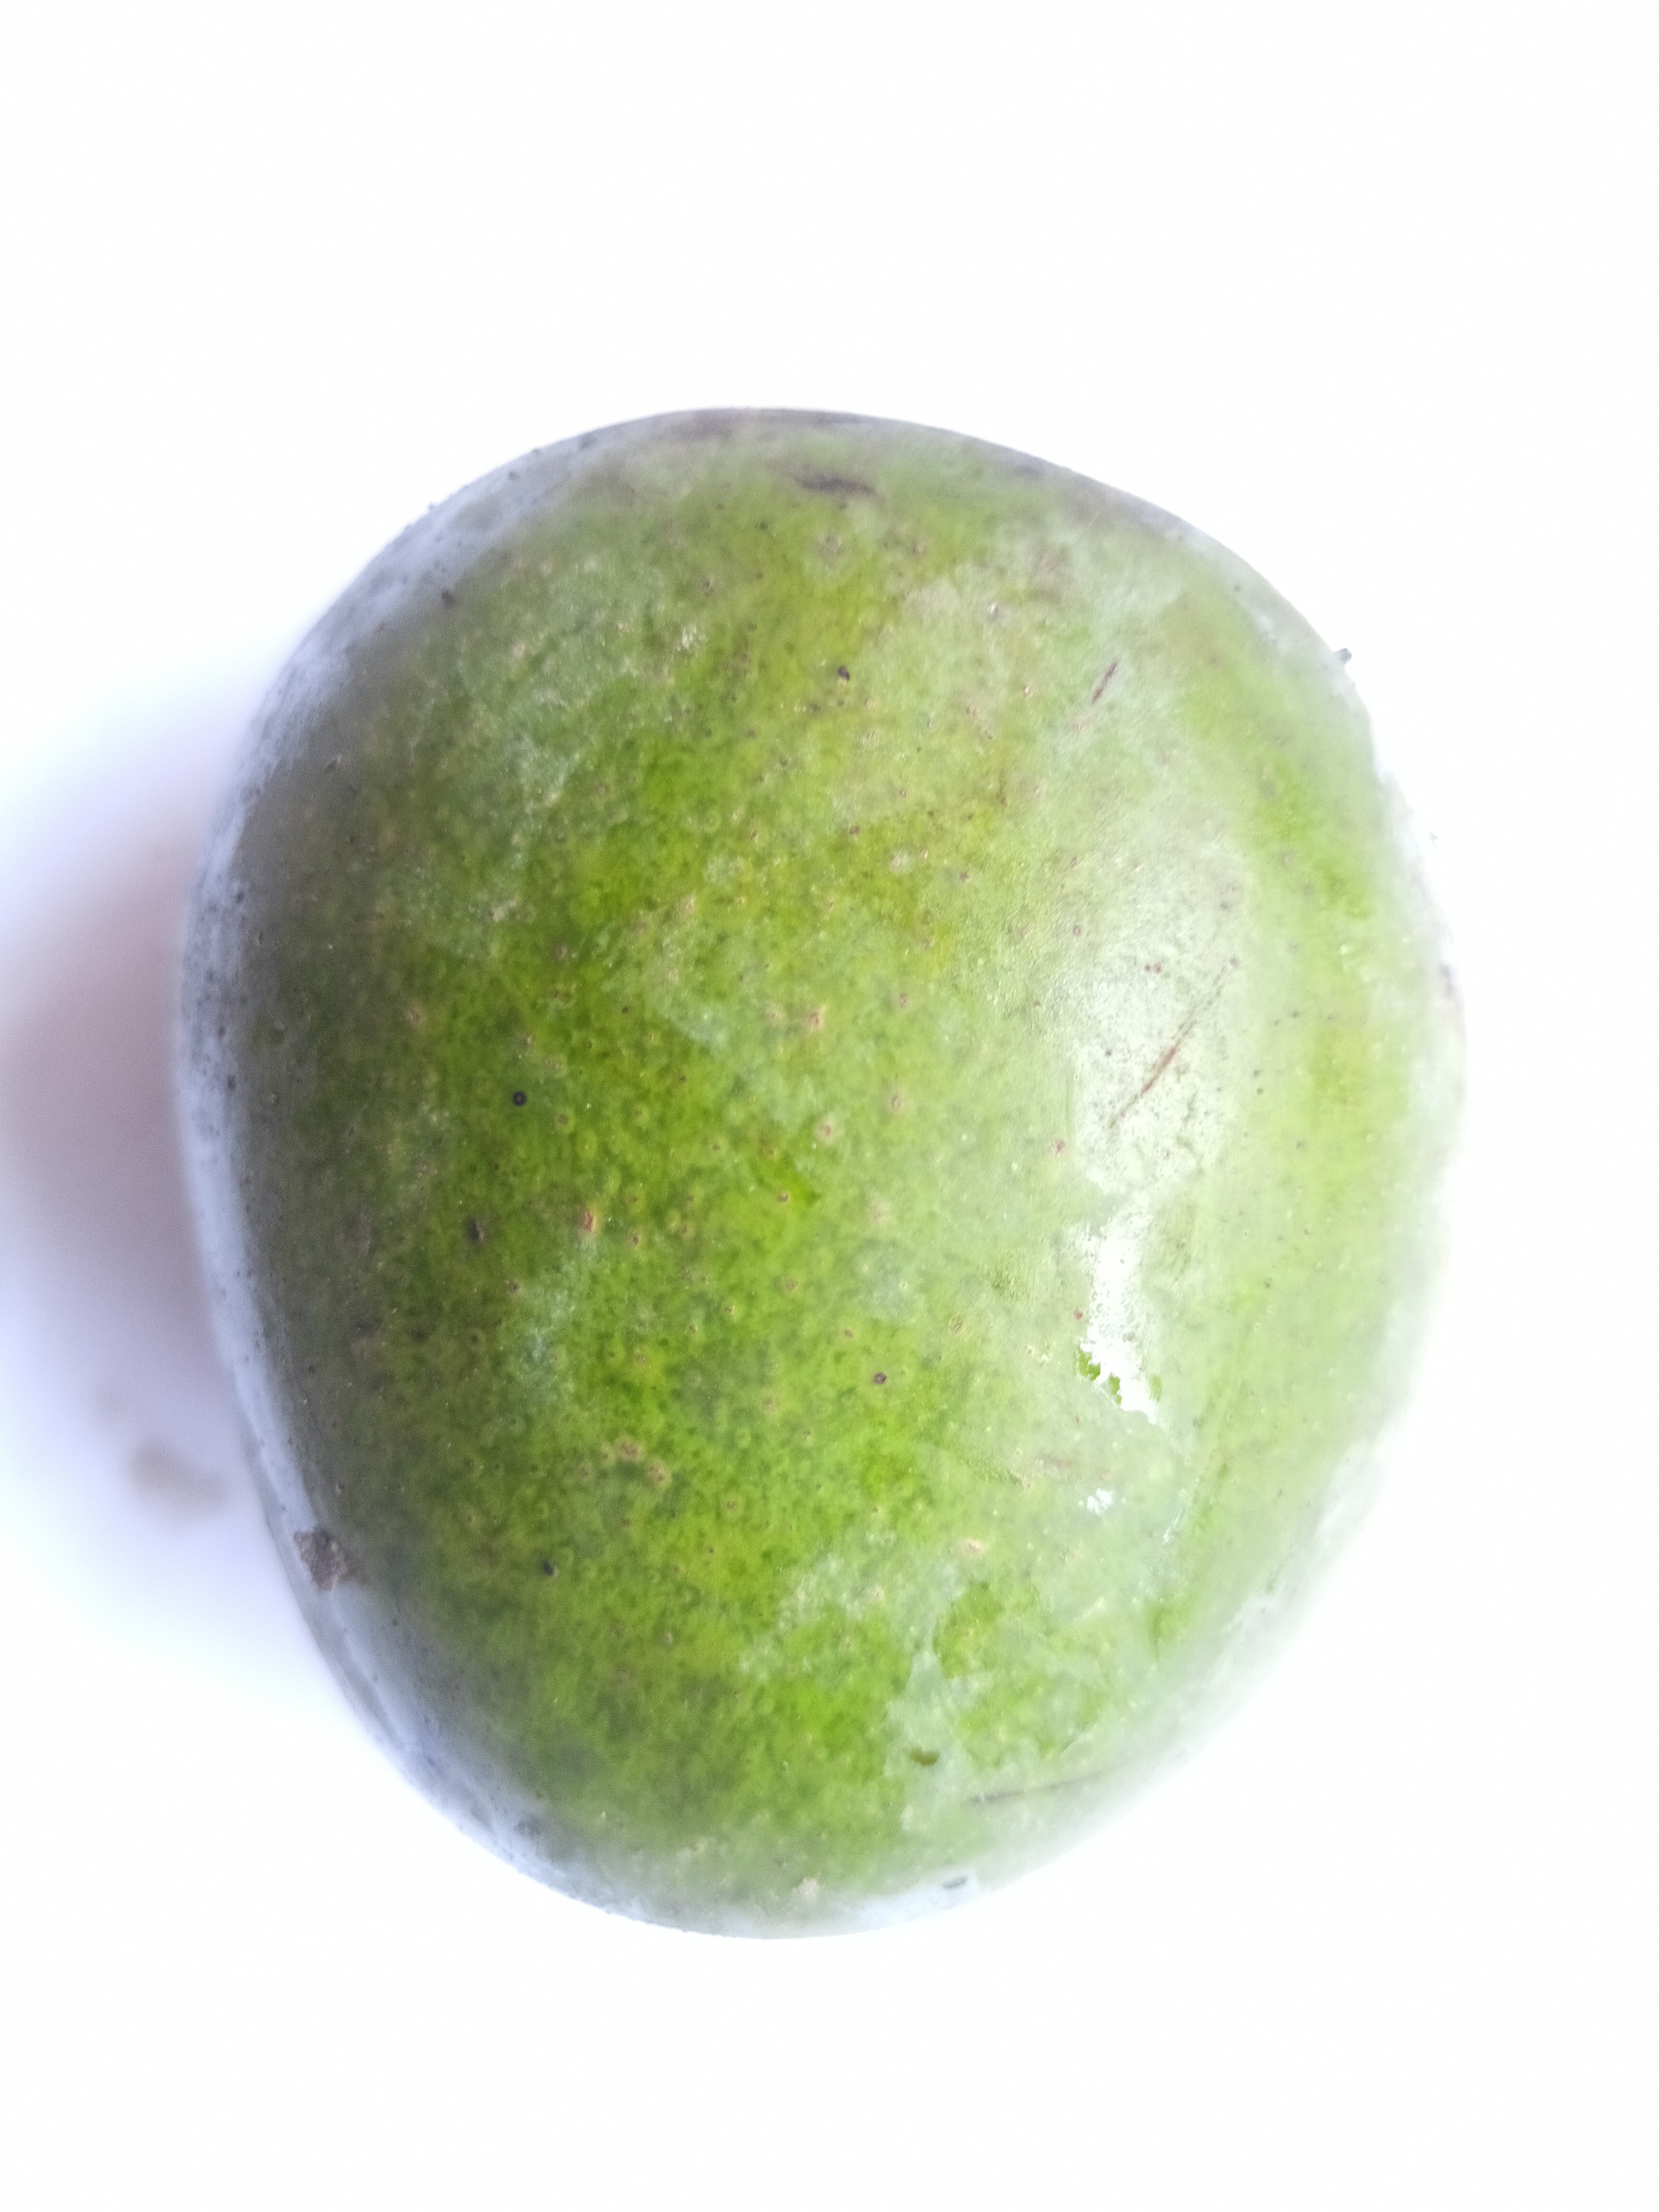
Mango variety: Khrishapat